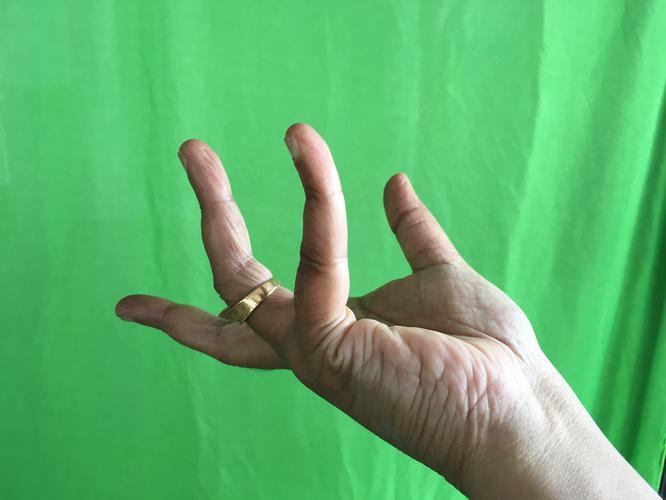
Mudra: Alapadmam
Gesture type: single_hand